Cambridge University Botanic Garden

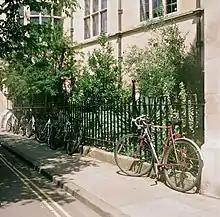
The New Museums Site on Free School Lane was once the home to the Walkerian Garden. Eventually, the University built the Cavendish Laboratory here, but a small patch of garden has been planted with plants representative of the stock of the original garden.

After several unsuccessful attempts during the 16th, 17th, and early 18th centuries, a University Botanic Garden was finally established at Cambridge between 1760 and 1763. This was not on the site of the present Garden, but in the centre of the town, on about 5 acres of land then occupied by 'The Mansion House' of the old Augustinian friary, and today by the New Museums Site and other university buildings. It was Dr. Richard Walker, Vice-Master of Trinity College, who, on the advice of Philip Miller of the Chelsea Physic Garden, purchased the property for £1,600, and presented it to the University for use as a Botanic Garden. For some years the Garden was known as the Walkerian Botanic Garden, and there is, at the present Garden, a Walkerian Society named in honour of its founder.